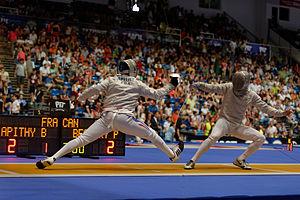
Le Français Boladé Apithy (à gauche) pendant son match contre le Canadien Philippe Beaudry (à droite) en 32e de finales du sabre hommes aux championnats du monde d'escrime 2013 au Syma Hall à Budapest, le 7 août 2013.
Philippe Beaudry, né le 16 mars 1987 à Sherbrooke au Québec, est un escrimeur canadien. Il pratique le sabre en compétition.